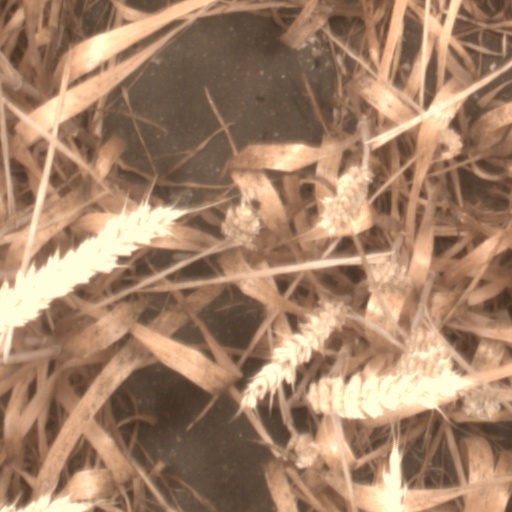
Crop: wheat